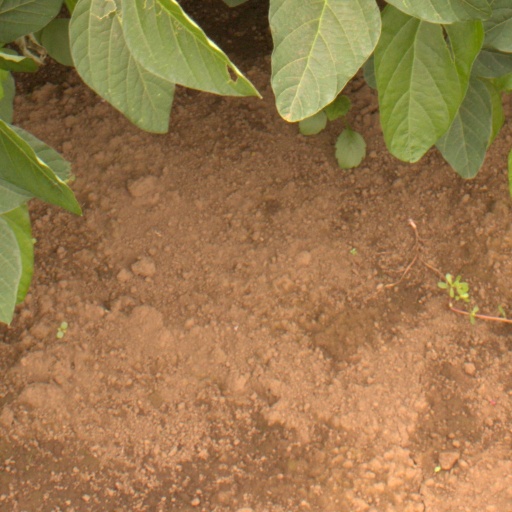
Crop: soybean